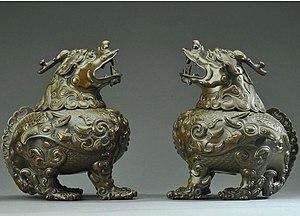
Pixiu est une créature mythologique chinoise, considéré comme un des neuf fils du dragon et souvent utilisé comme amulette dans des pendentifs de jade. Il ne doit pas être confondu avec bixie, créature proche ou avec bixi, autre fils du dragon, ayant une forme de tortue et utilisé pour porter les stèles.